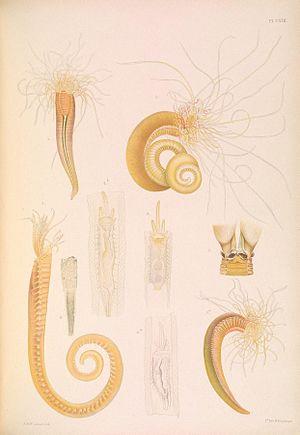
Les Terebellidae sont une famille de vers annélides polychètes de l'ordre des Terebellida. Les annélides sont des animaux protostomiens métamérisés vermiformes.